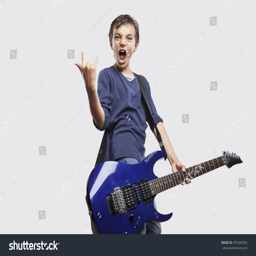
portrait of adorable young boy playing electric guitar .